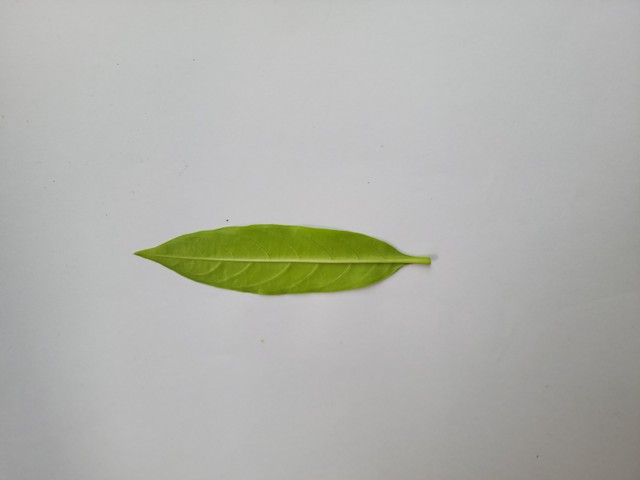
Plant: sarpagandha